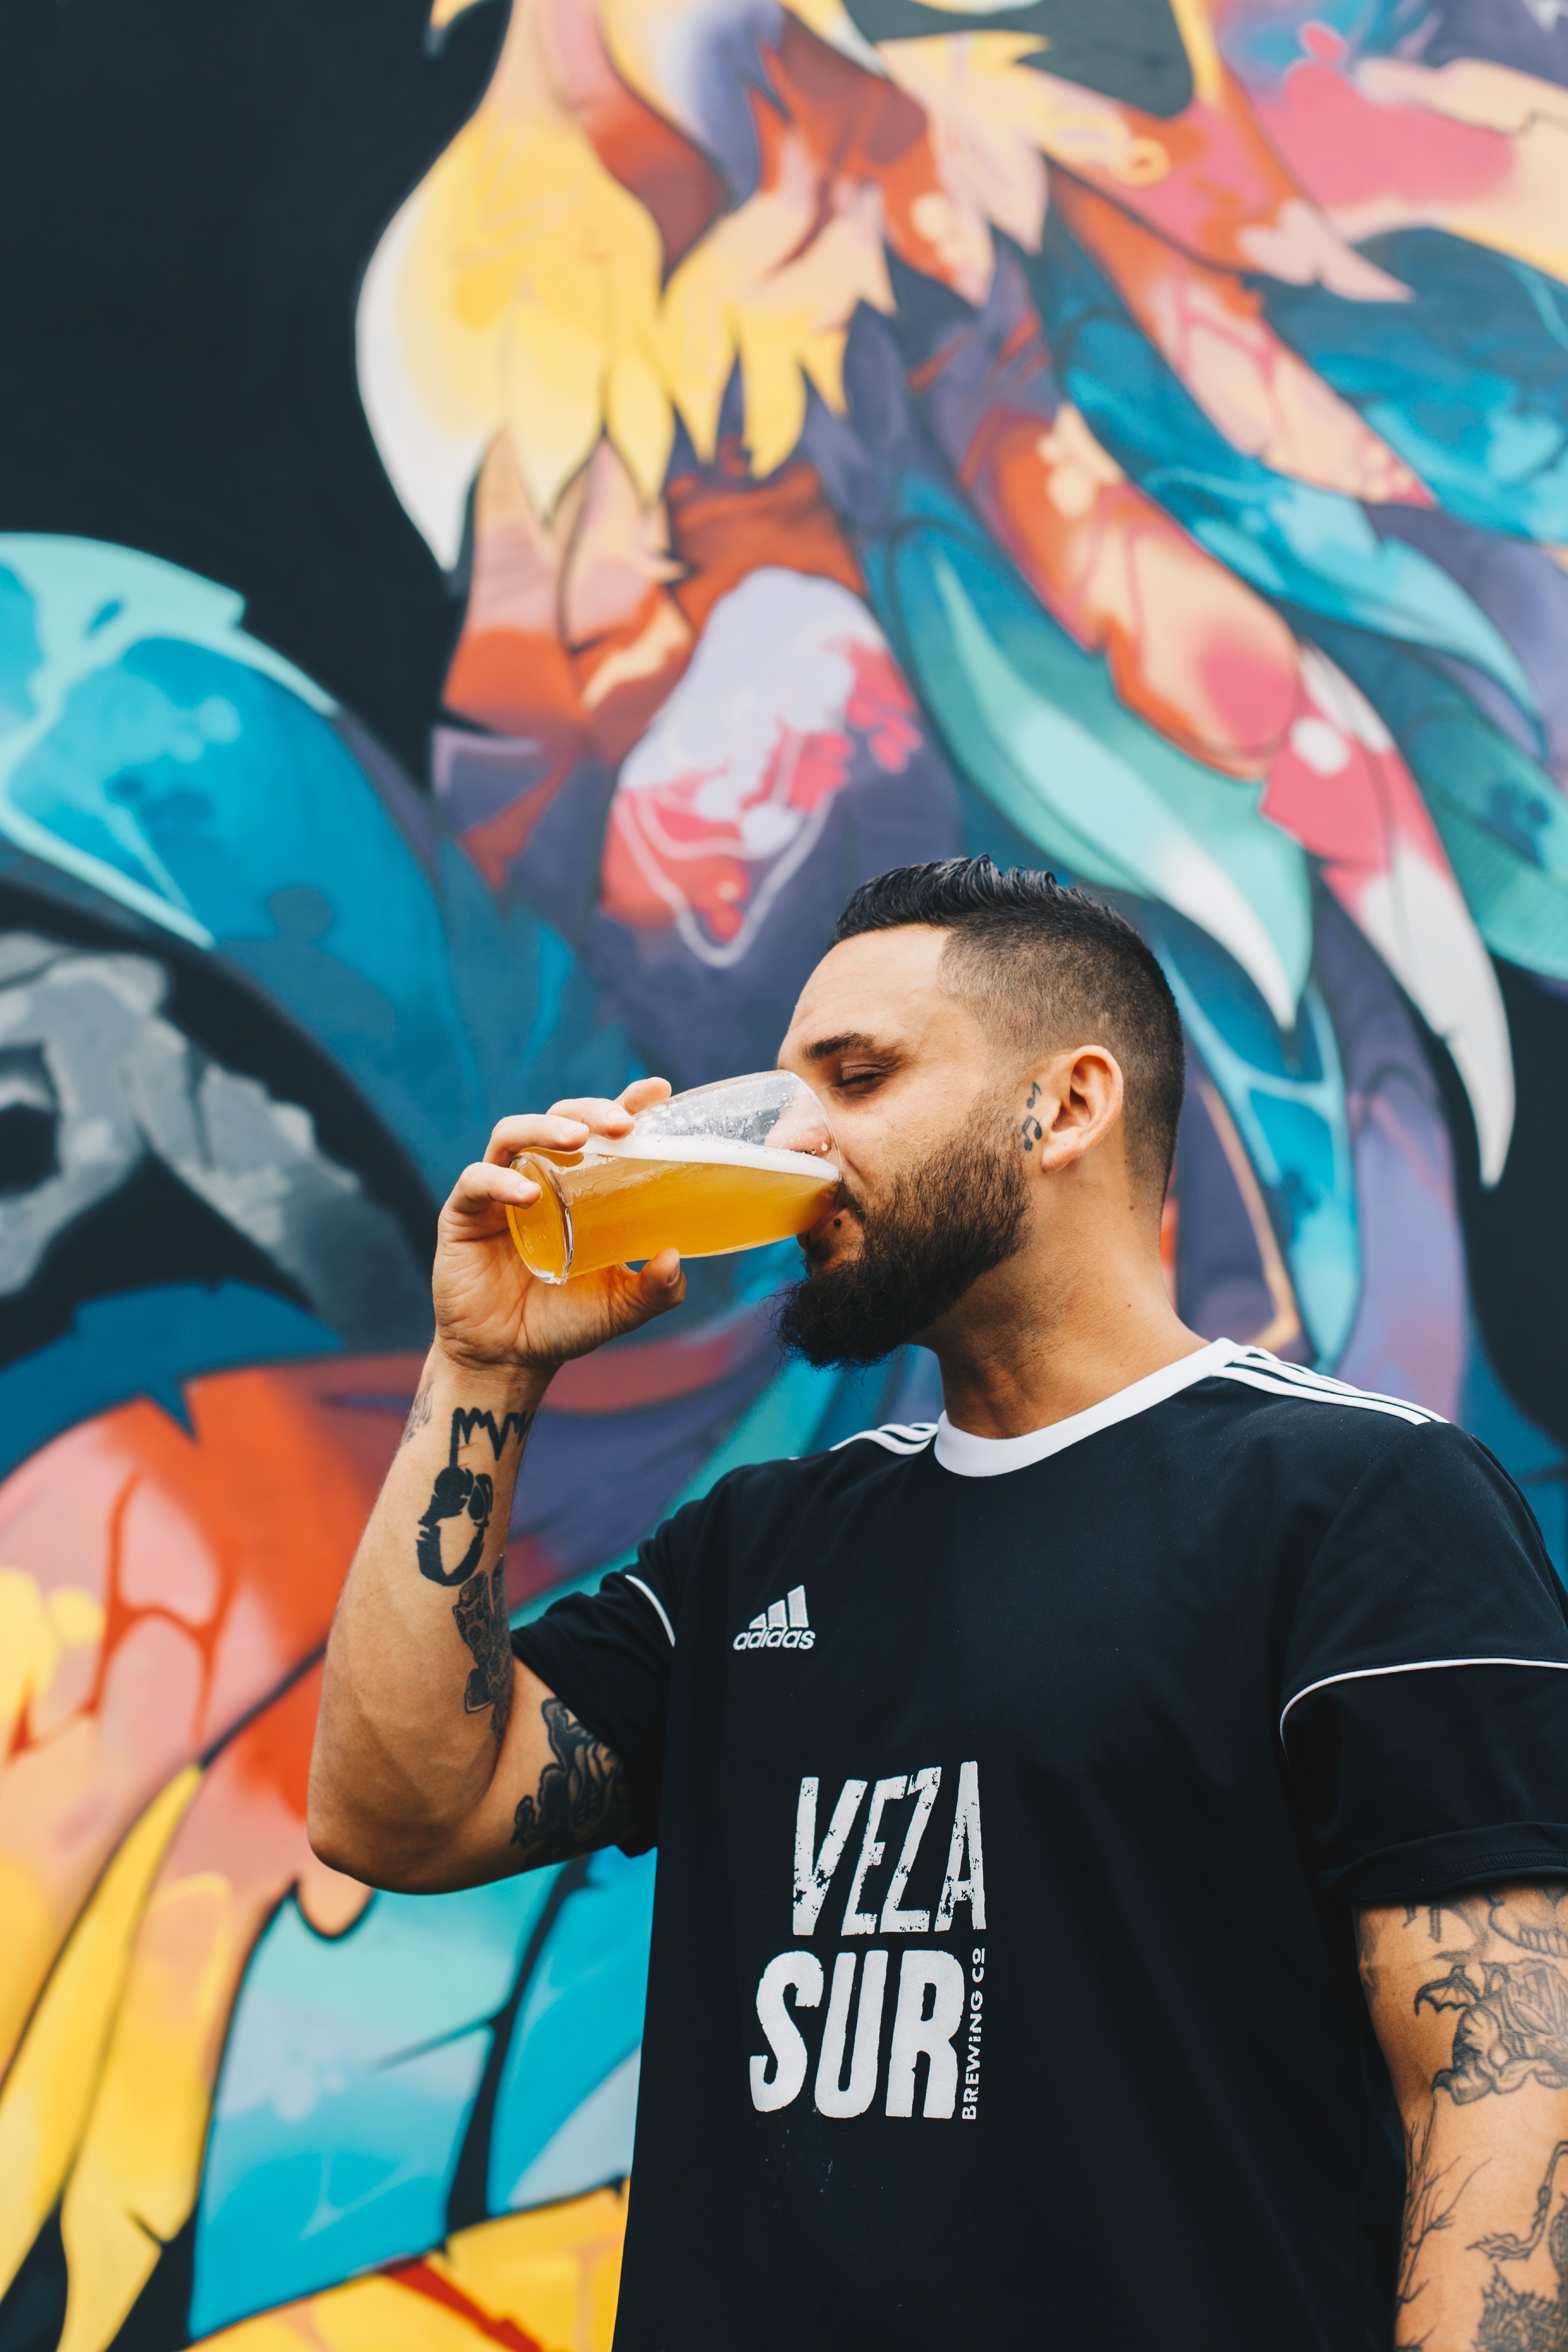
cool, artist, street art, graffiti, art, mural, fashion, t shirt, music artist, neck, illustration, visual arts, mohawk hairstyle, musician, style, performance